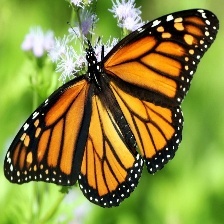
Species: MONARCH
Butterfly family (ImageNet category): monarch